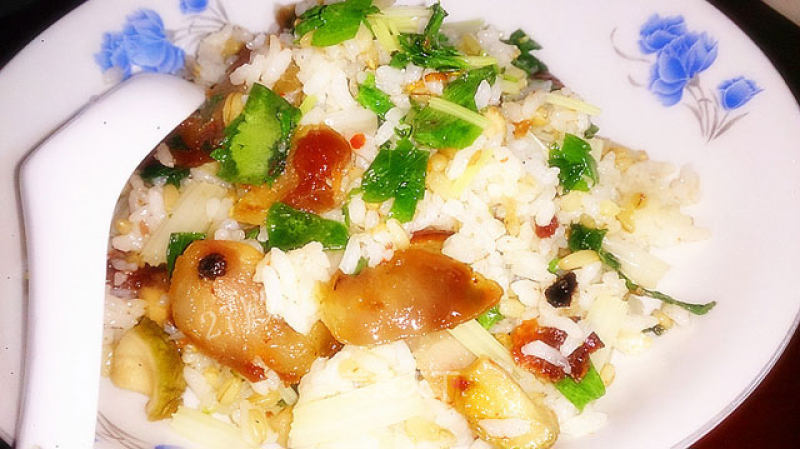
Label: trash